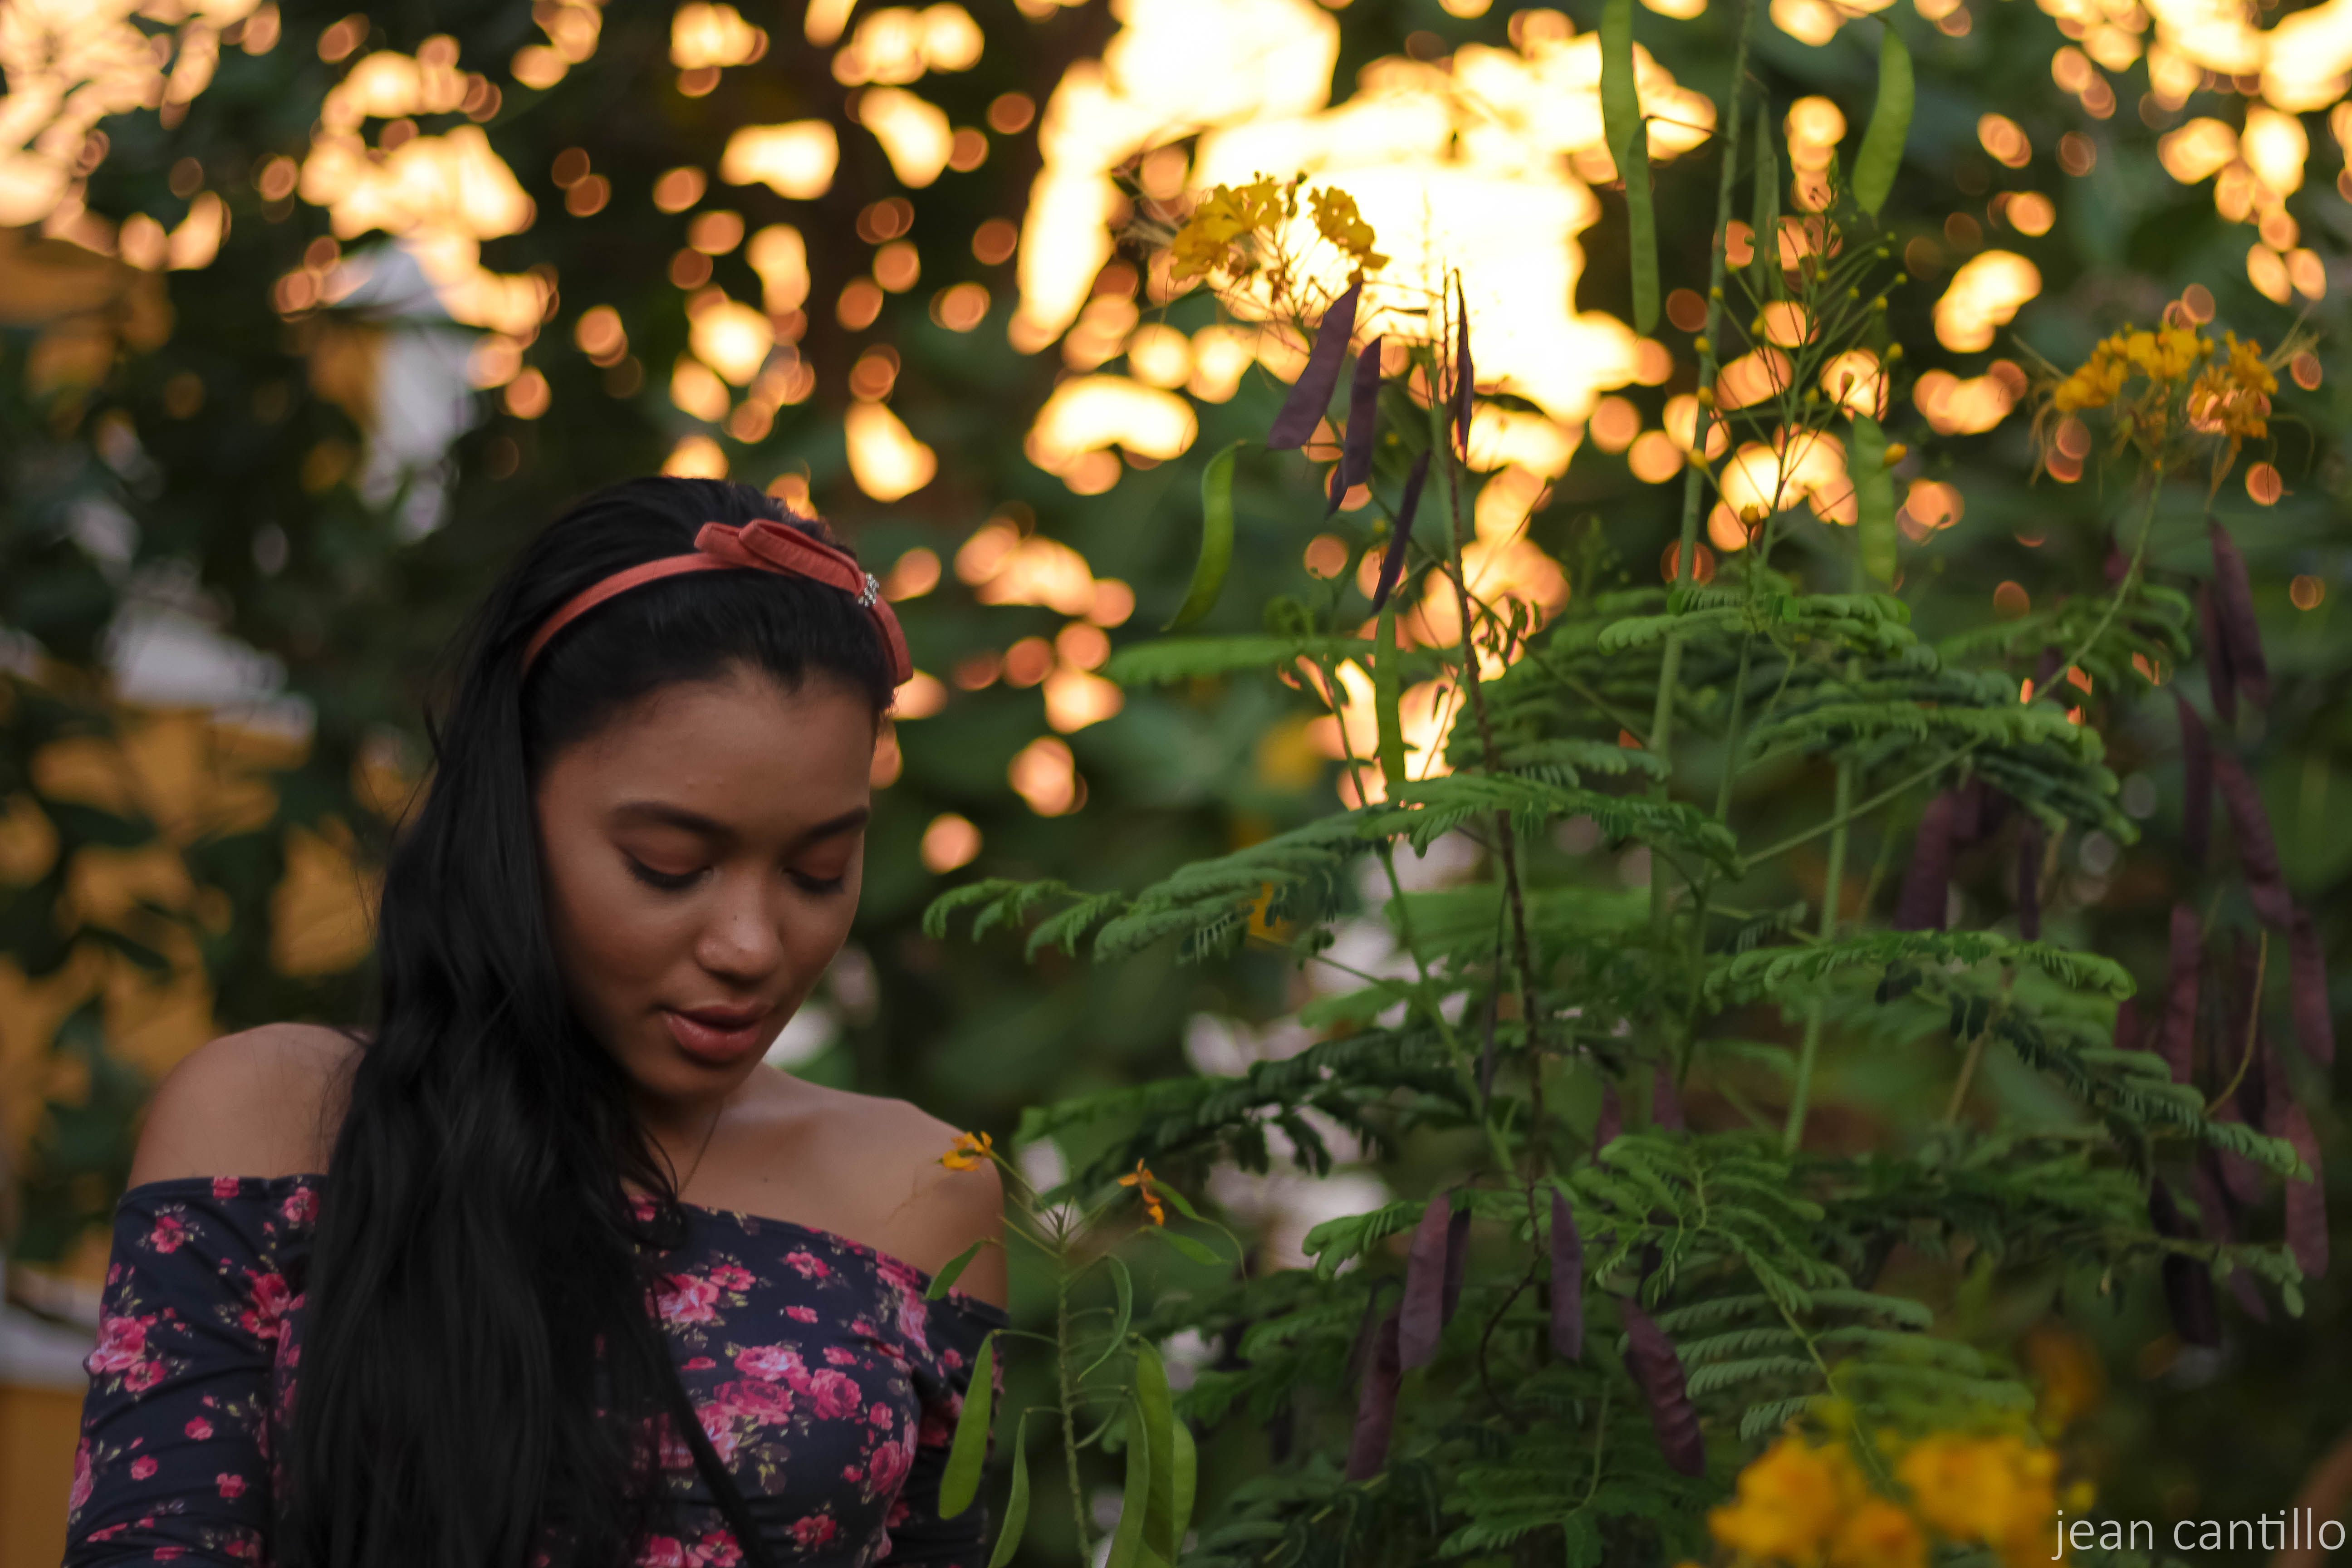
yellow, flowers, sunset, person, nature, beauty, girl, lady, leaf, plant, flower, tree, smile, sunlight, black hair, fun, spring, grass, evening, autumn, ceremony